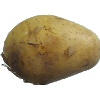
Label: white_potato